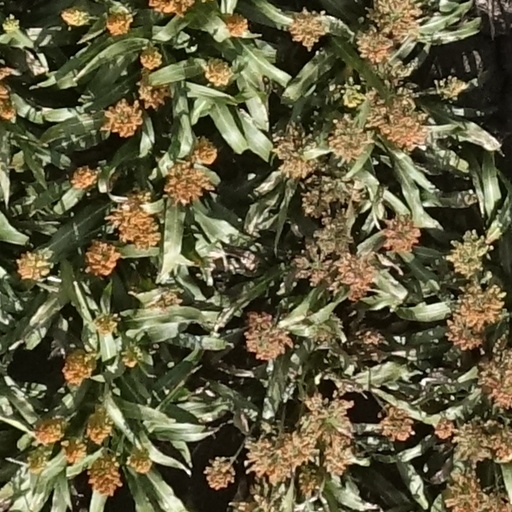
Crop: sorghum